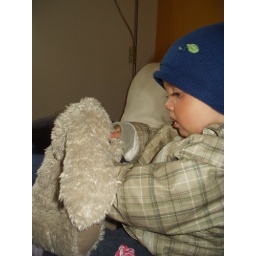
We found that cute little hat in a shop today :)